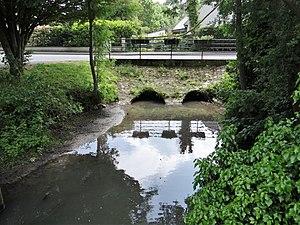
La Beuvronne à Gressy, Seine-et-Marne, France.
Gressy est une commune française située dans le département de Seine-et-Marne en région Île-de-France.